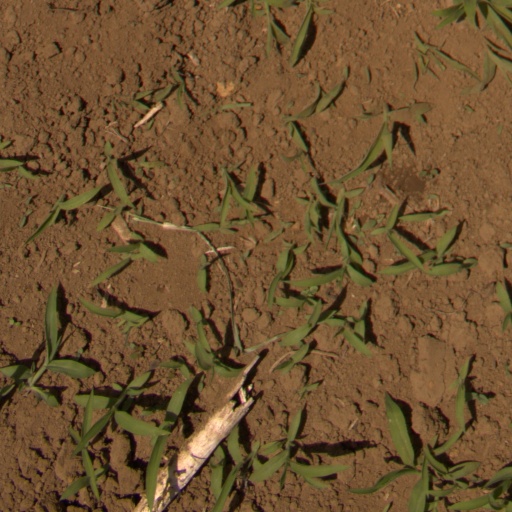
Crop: Jerusalem artichoke